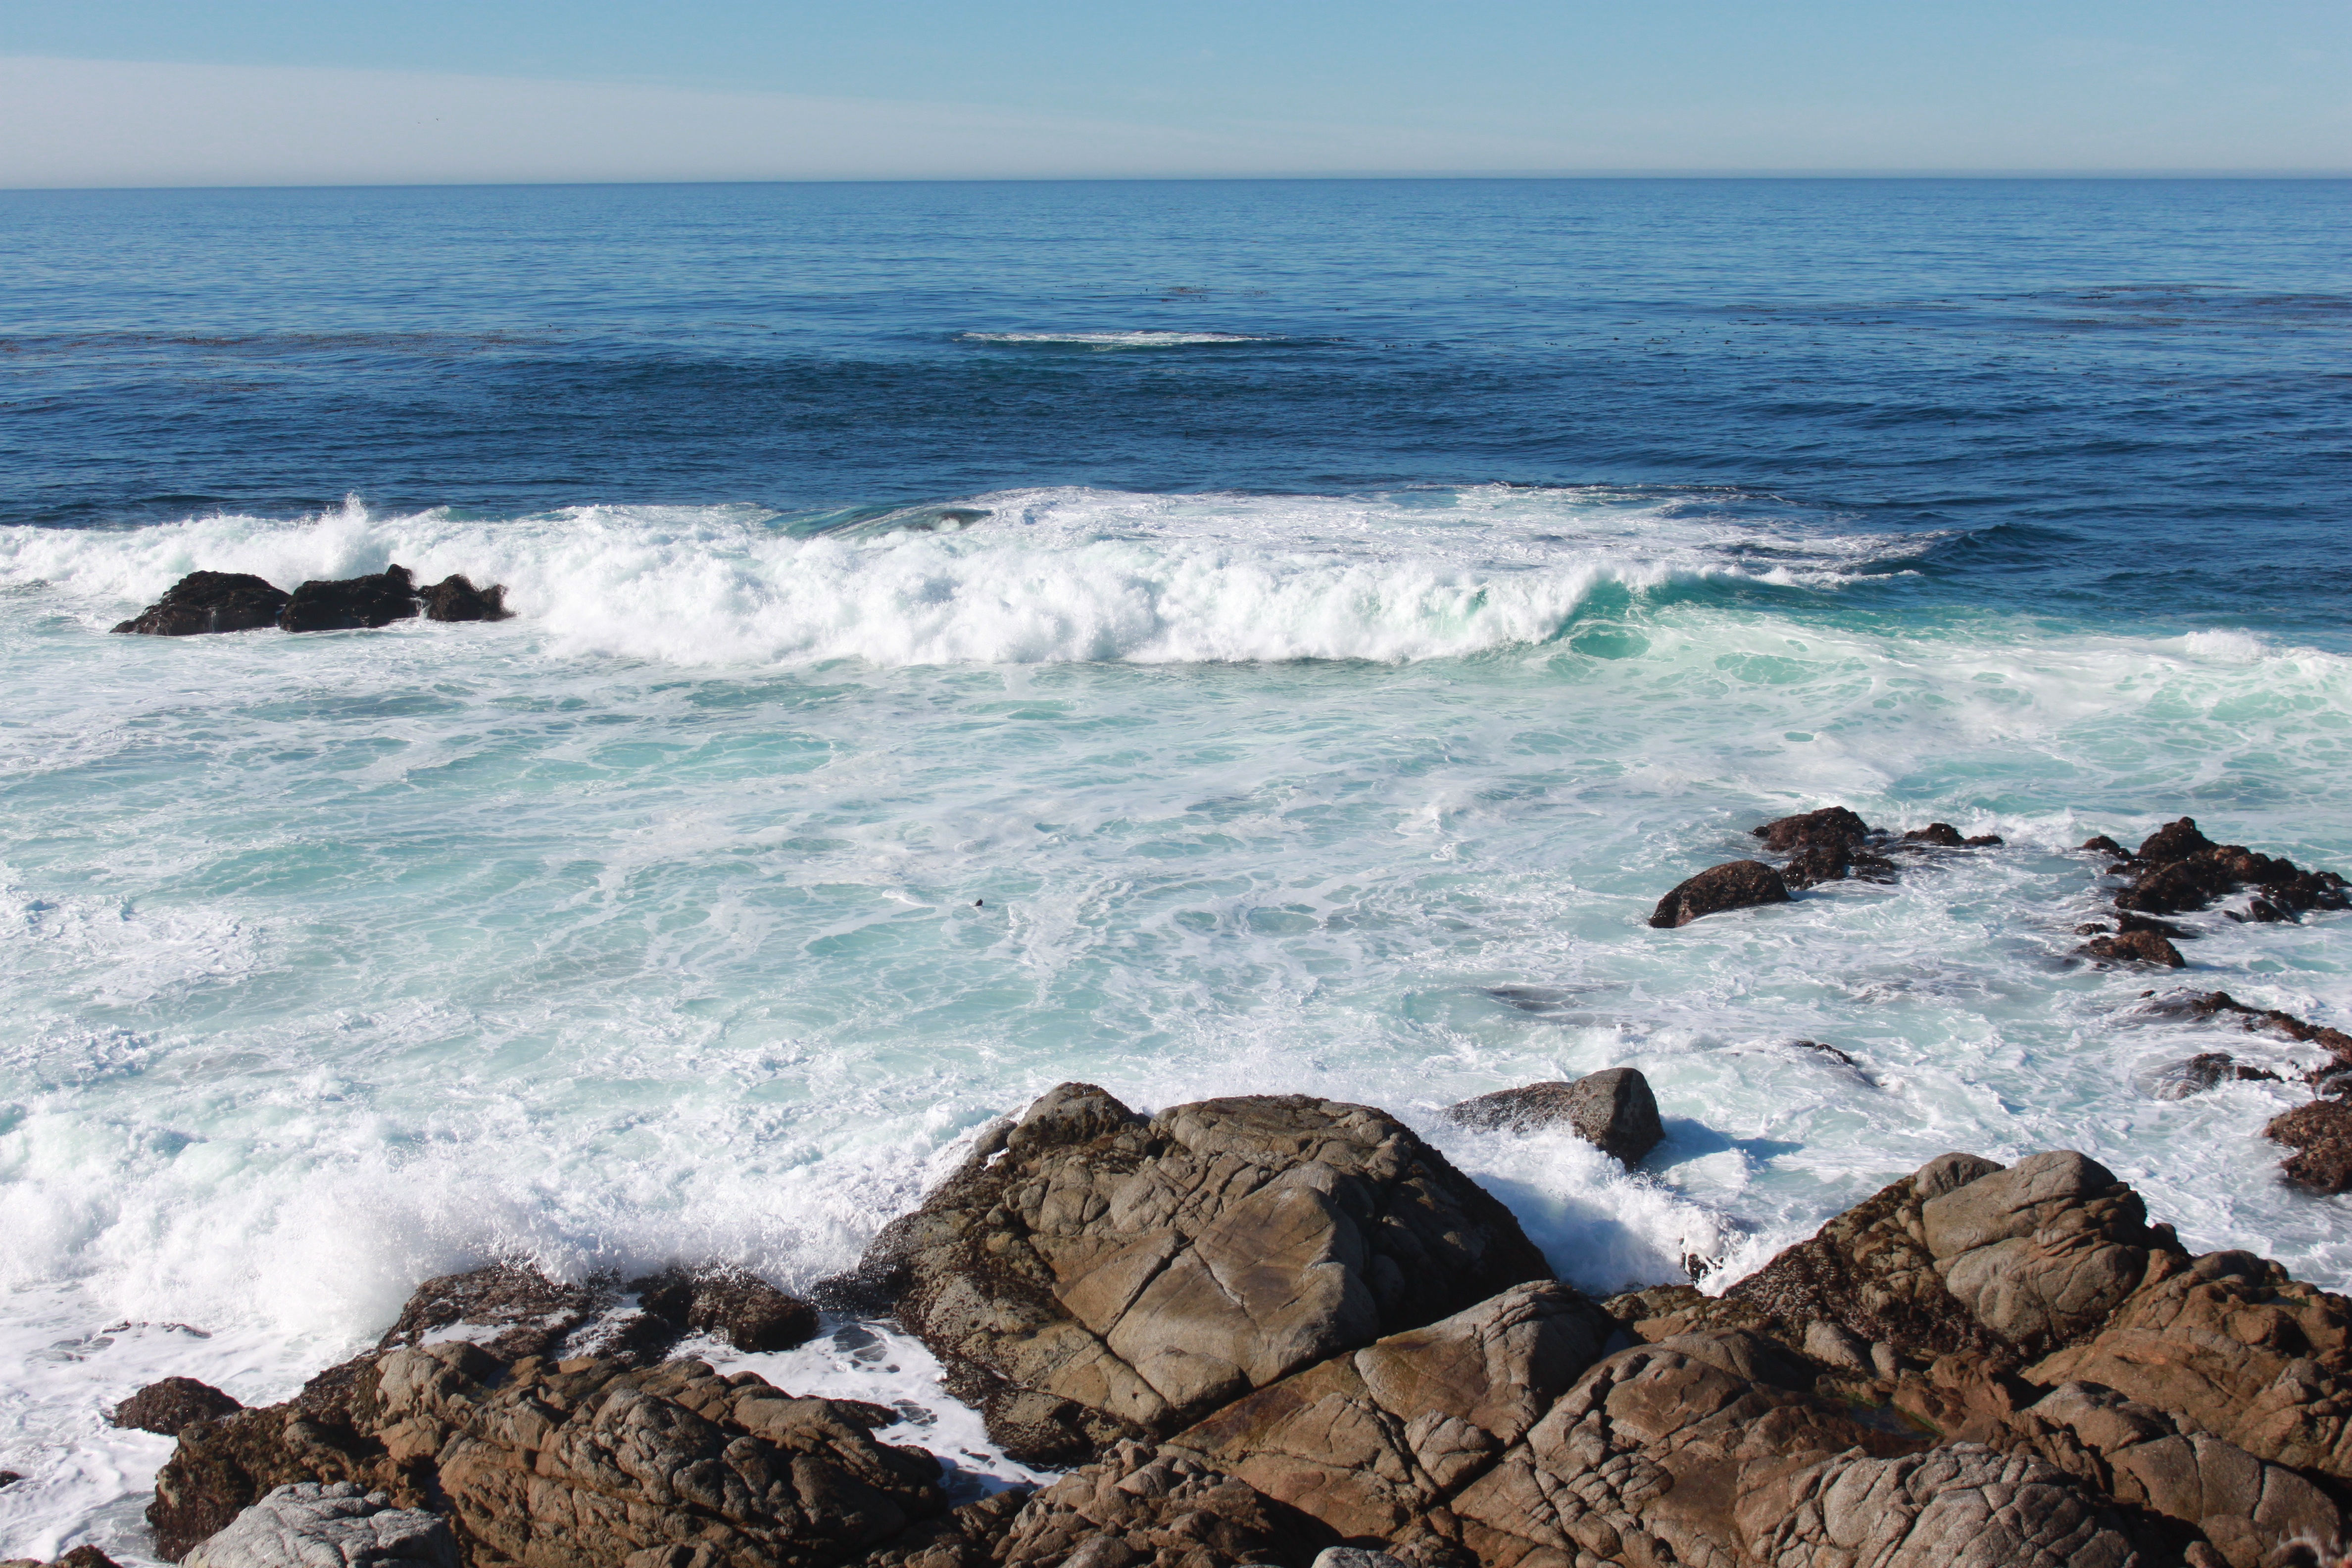
beach, sea, coast, water, rock, ocean, horizon, shore, wave, coastal, coastline, shoreline, cliff, cove, tower, bay, tourism, terrain, california, material, body of water, pacific, cape, carmel, wind wave